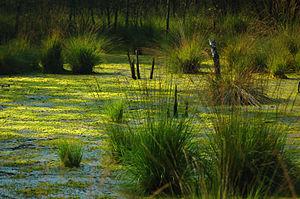
Une zone humide, dénomination dérivant du terme anglais wetland, est une région où le principal facteur d'influence du biotope et de sa biocénose est l'eau. On distingue généralement les zones humides côtières et marines différenciées par la proximité de la mer plus que par la salinité. Elles jouent un rôle majeur en ce qui concerne le cycle de l'eau et le cycle du carbone. La flore des zones humides d'eau douce est dite hélophyte.